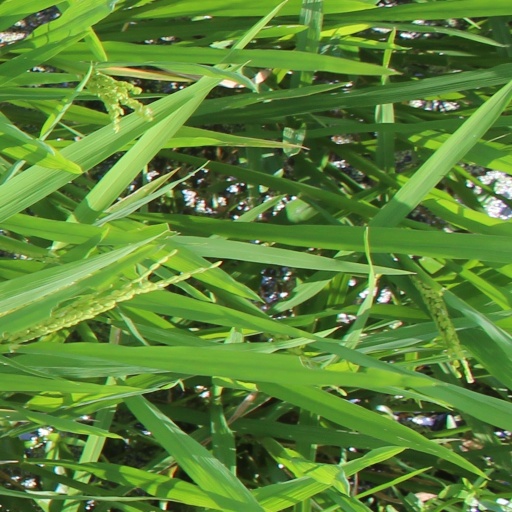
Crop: rice